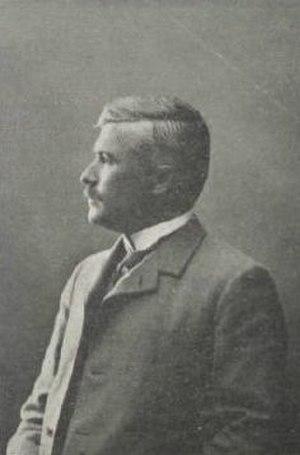
Les élections générales féroïennes se sont tenues le 24 avril 1918. Ce sont les premières élections générales de ces îles où les femmes peuvent voter, expliquant la hausse significative du nombre de votants. Elles sont marquées par la victoire du Parti de l'autogouvernement qui remporte 11 des 20 sièges composant le Løgting, bien que le Parti de l'union soit arrivé en tête de ces élections. Les indépendants disparaissent de cette Assemblée.
Les élections générales féroïennes se sont tenues le 22 janvier 1924. 3 sièges supplémentaires composent l'Assemblée. Elles sont marquées par la victoire du Parti de l'union qui redevient majoritaire au Løgting, emportant 13 des 23 sièges le composant.
Les élections générales féroïennes se sont tenues le 10 novembre 1920. Elles sont marquées par la victoire du Parti de l'union et par une égalité parfaite de représentation au Løgting, où Parti de l'autogouvernement et Parti de l'union obtiennent tous deux 10 sièges.